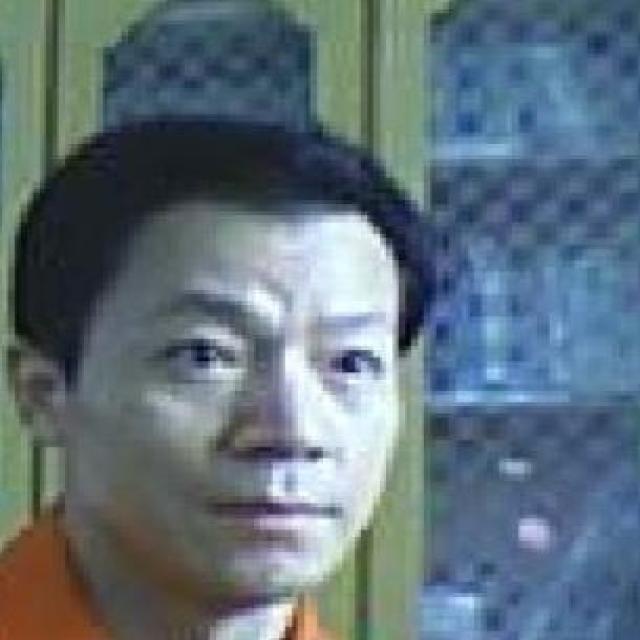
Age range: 45-64